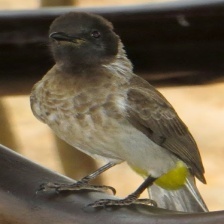
Species: D-ARNAUDS BARBET
Scientific name: TRACHYPHONUS DARNAUDII